Geology of Hong Kong

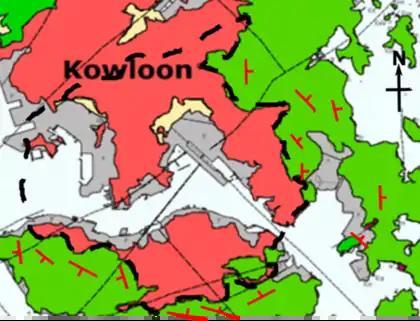
circular shaped granitic rock (marked by dashed lines) is surrounded by deformed volcanic rocks with interesting strikes that resemble the shape of the granite. The red symbols are dip strike symbols.

The sedimentary rock that makes up around 15% of Hong Kong land surface formed by deposition of alluvial sediments, such as sand, mud, the exoskeletons of marine plankton, and pebbles. As sediments were continually deposited, the older layers were compressed by the weight of overlying younger layers into sedimentary rock. Since sediments always deposit in horizontal layers, any observable deformations, such as folds, record tectonic activities.